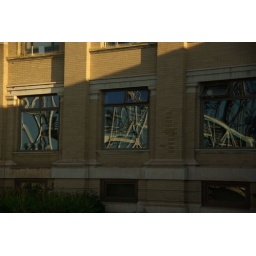
bridge in windows